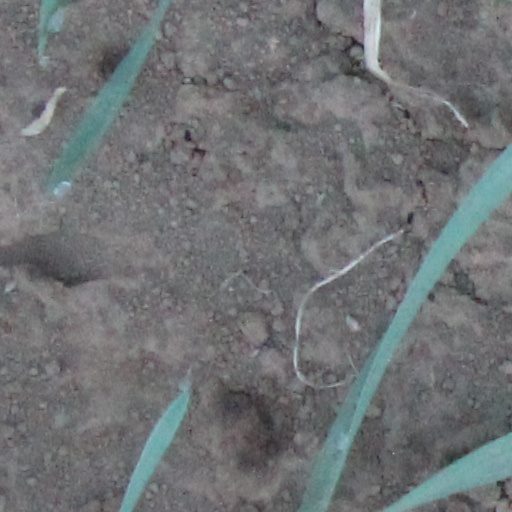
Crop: wheat